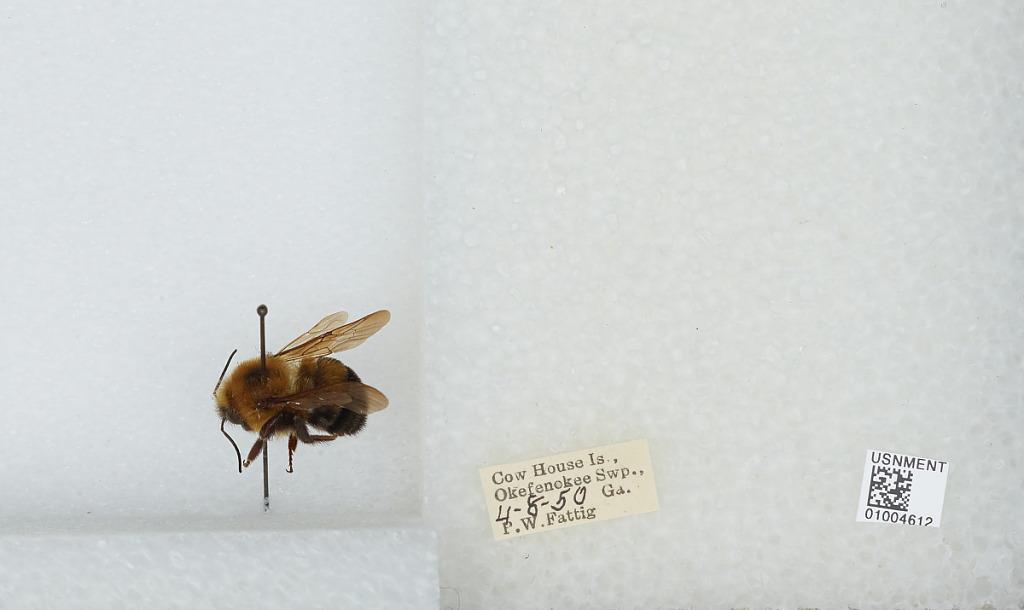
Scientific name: Bombus (Pyrobombus) bimaculatus Cresson
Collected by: P. Fattig
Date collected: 1950-4-8
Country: United States
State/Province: Georgia
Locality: Cow House Island, Okefenokee Swamp.
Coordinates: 31.0453, -82.2078